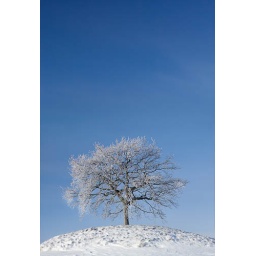
A small oak in the middle of a snow covered hill on a clear day.